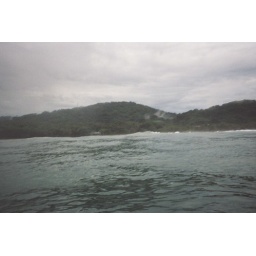
shot of beach at mal pais, hotel is located up in the hill about halfway, barely visible